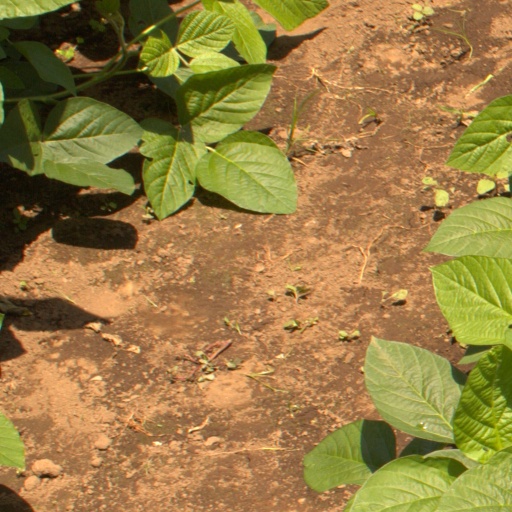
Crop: soybean